The Priest and the Willow

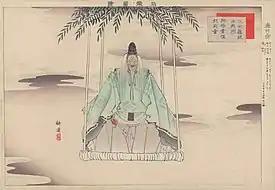
Scene from "Yugyō yanagi"; woodblock print by Kōgyo Tsukioka from the series "Nōgaku zue" or "Pictures of Noh Plays"

Saigyō was travelling to North Japan, when he sat in the shade of a willow-tree, later identified by Bashō as being close to the village of Ashino, and wrote a waka: